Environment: real
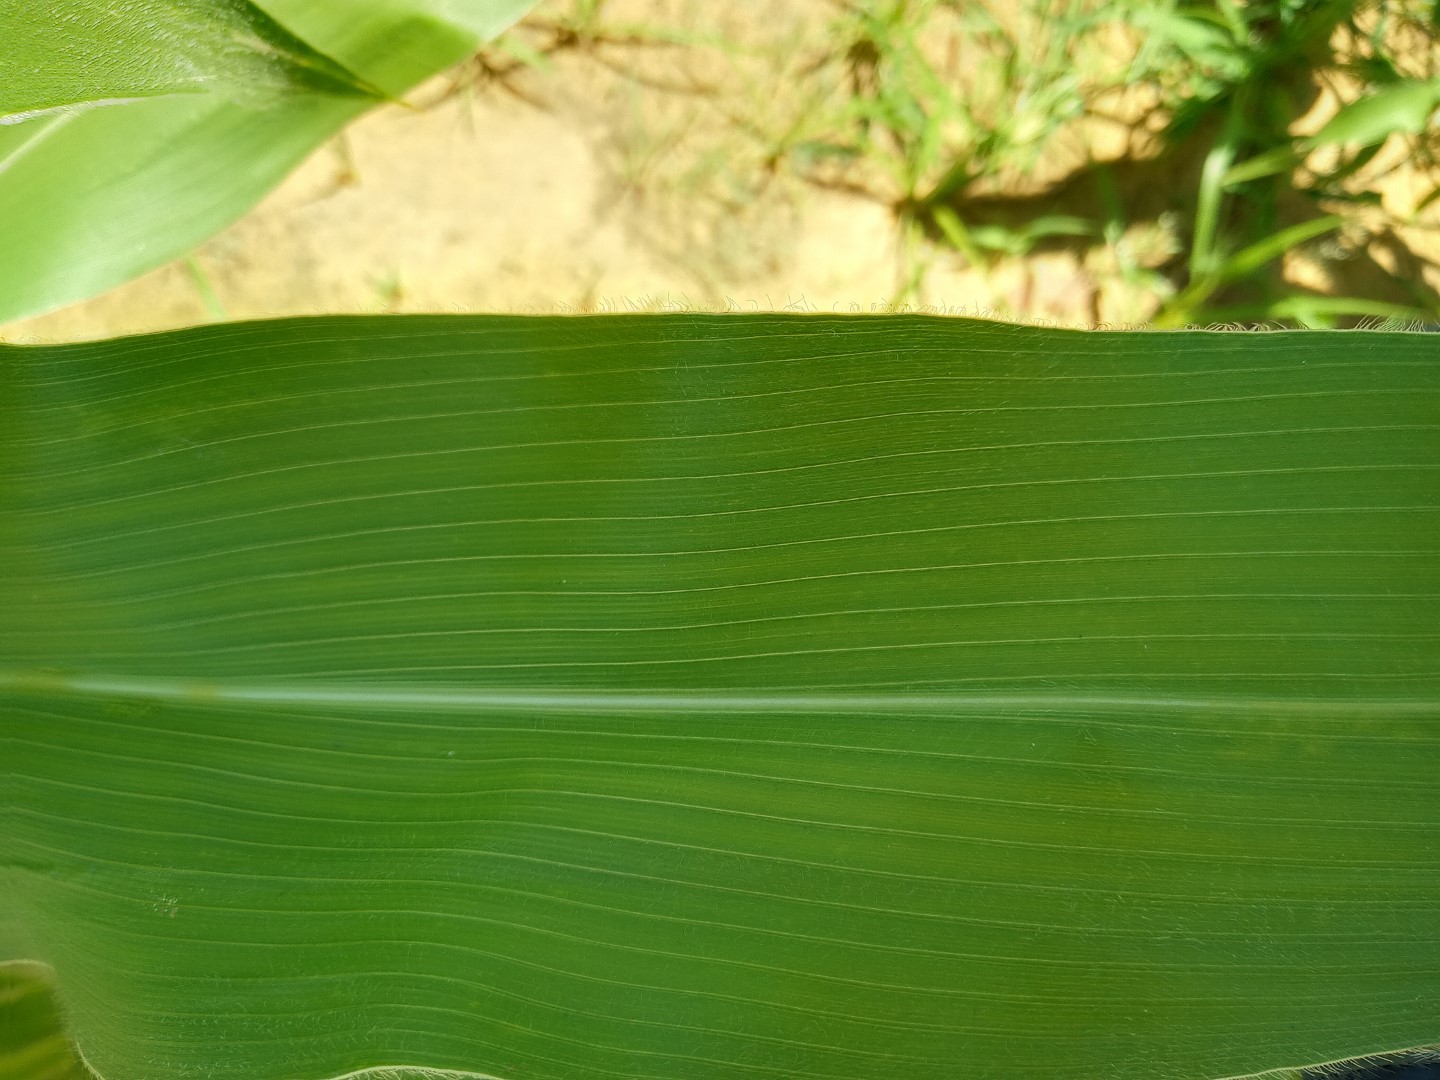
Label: healthy